Yeldos Akhmetov

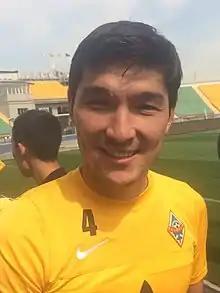

Yeldos Kuanyshuly Akhmetov ("Eldos Quanyşūly Ahmetov"; born 1 June 1990) is a former Kazakh footballer who plays as a defender for Aksu in the Kazakhstan Premier League.